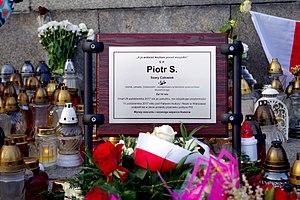
Piotr Szczęsny, né en 1963 en Pologne et mort le 29 octobre 2017 à Varsovie, est un chimiste polonais, membre de l'association polonaise « Mensa ». Il s'est immolé par le feu le 29 octobre 2017, dans un geste politique, pour protester contre la politique du parti PiS et du gouvernement.